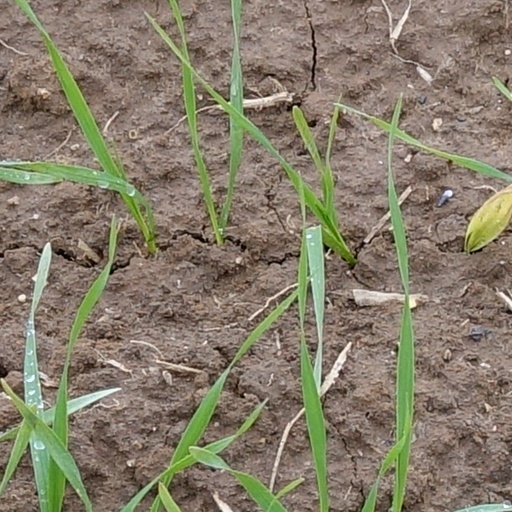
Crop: wheat